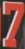
Number: 7